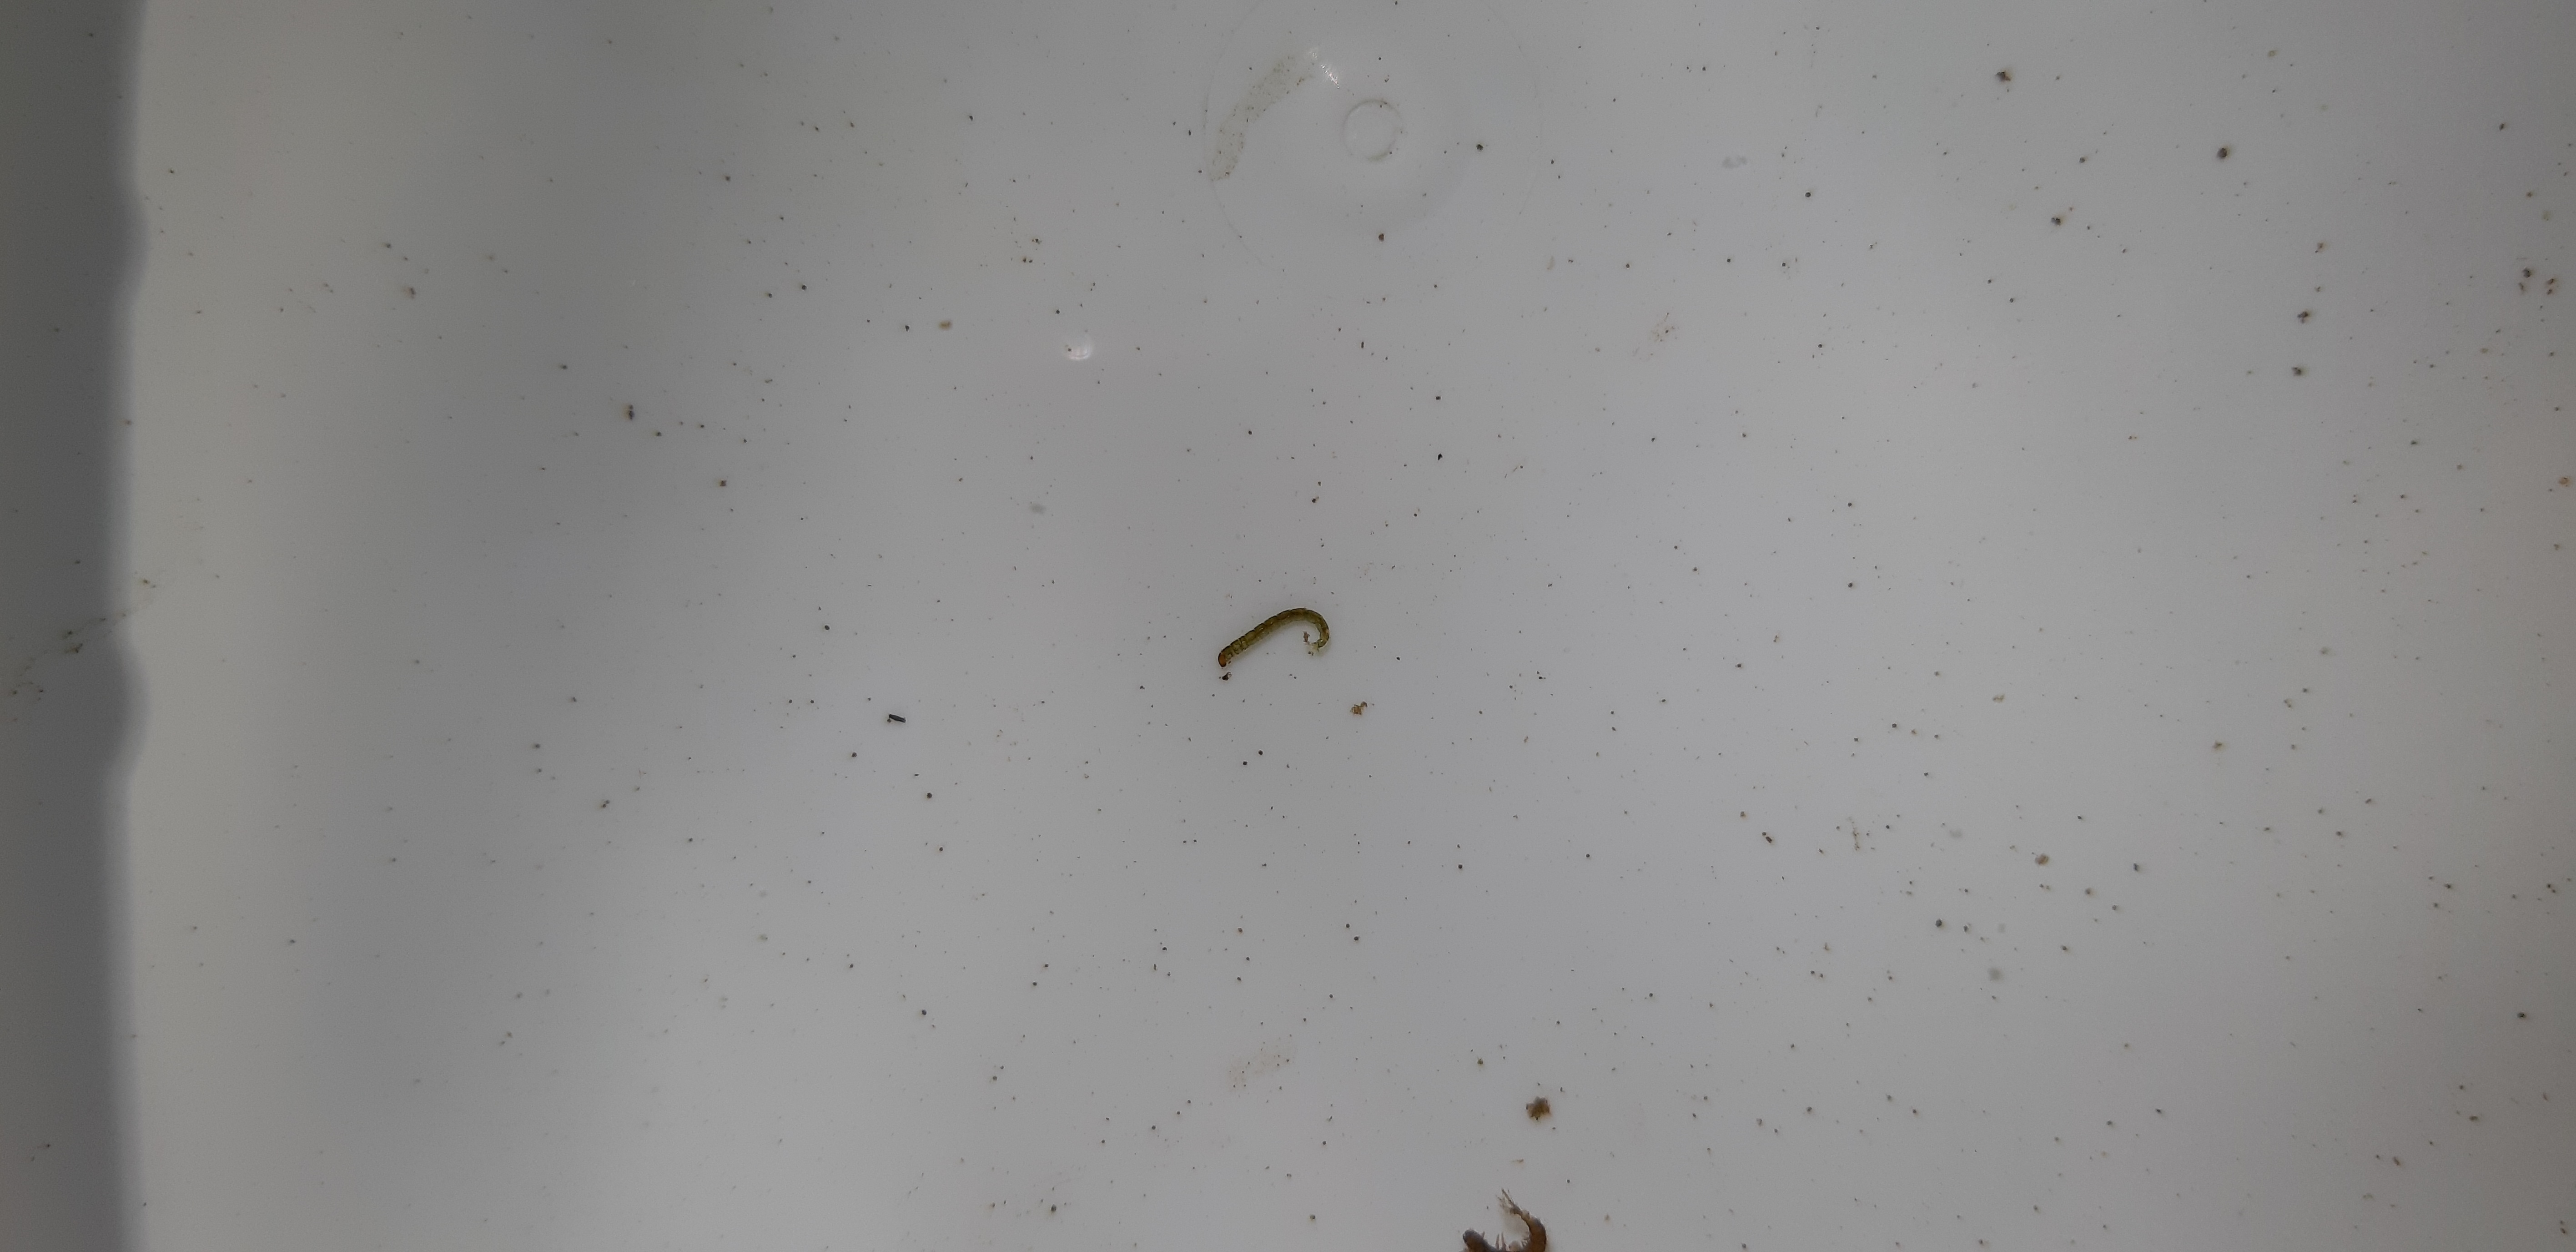
Macroinvertebrate group: caddisflies